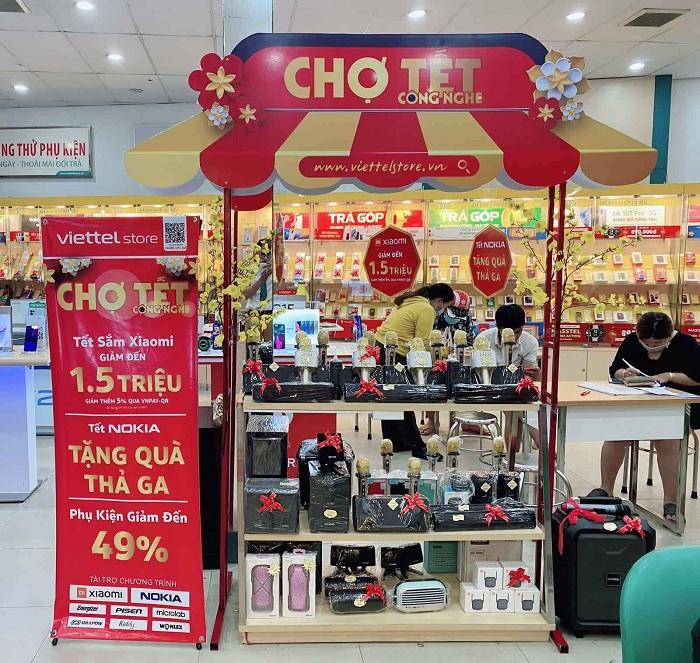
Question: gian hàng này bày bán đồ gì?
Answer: đồ công nghệ các loại